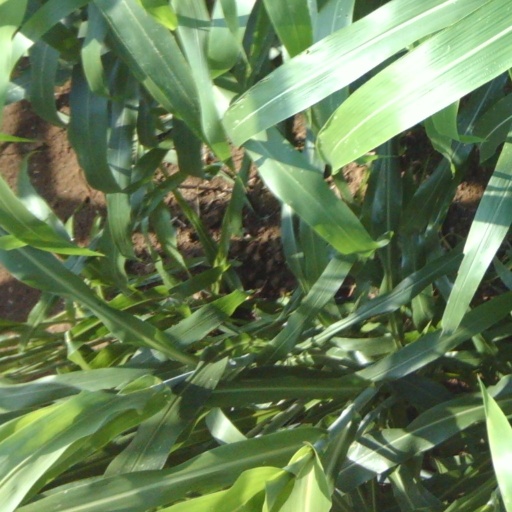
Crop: sorghum